Small five-toed jerboa

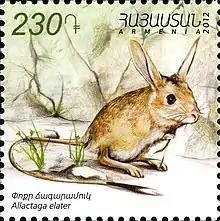
"Allactaga elater" on a 2012 Armenian stamp

Jerboas are adapted to live in the desert, therefore they are called xerocole animals. In hot temperature conditions, they spend most of their day burrowed under sand to avoid the heat. Burrowing under the sand, they evade the heat from the sun, minimizing water loss and avoiding dehydration. In cold temperature conditions, the Small five-toed Jerboa are capable of adjusting their body temperature 1–2 °C from the optimal temperature to minimize heat lost.